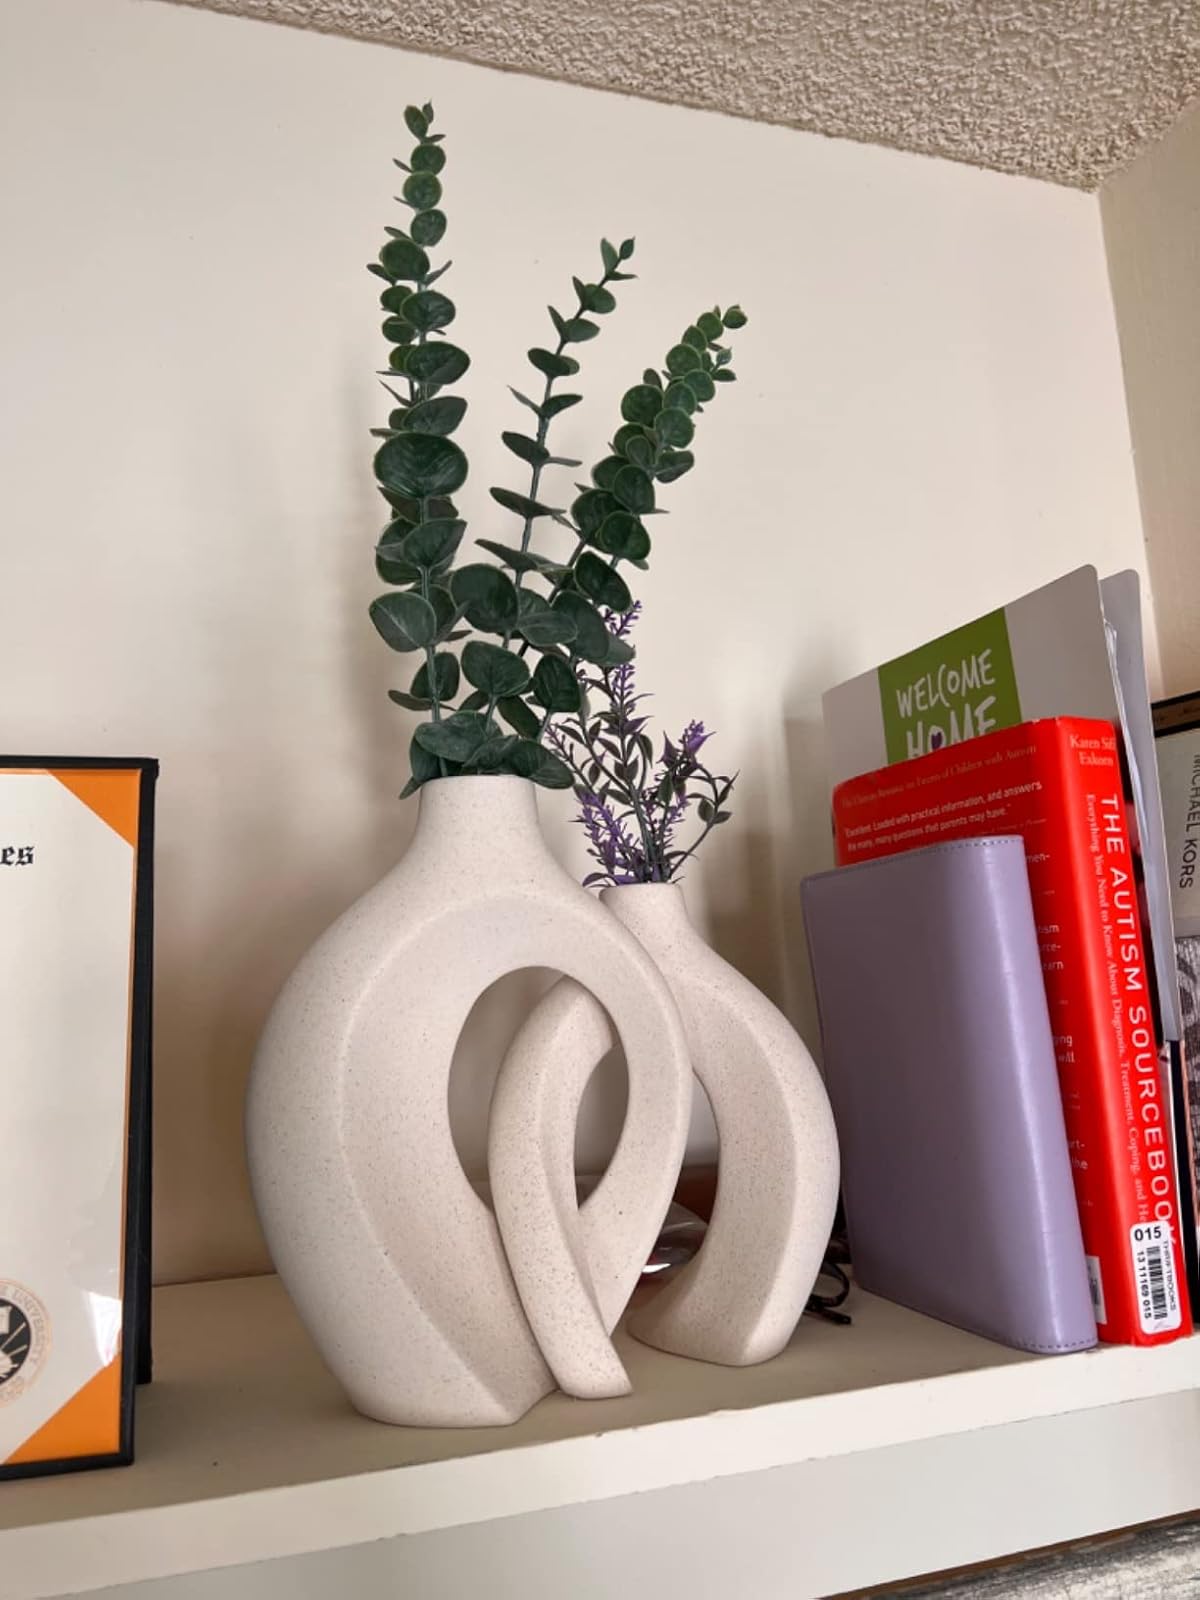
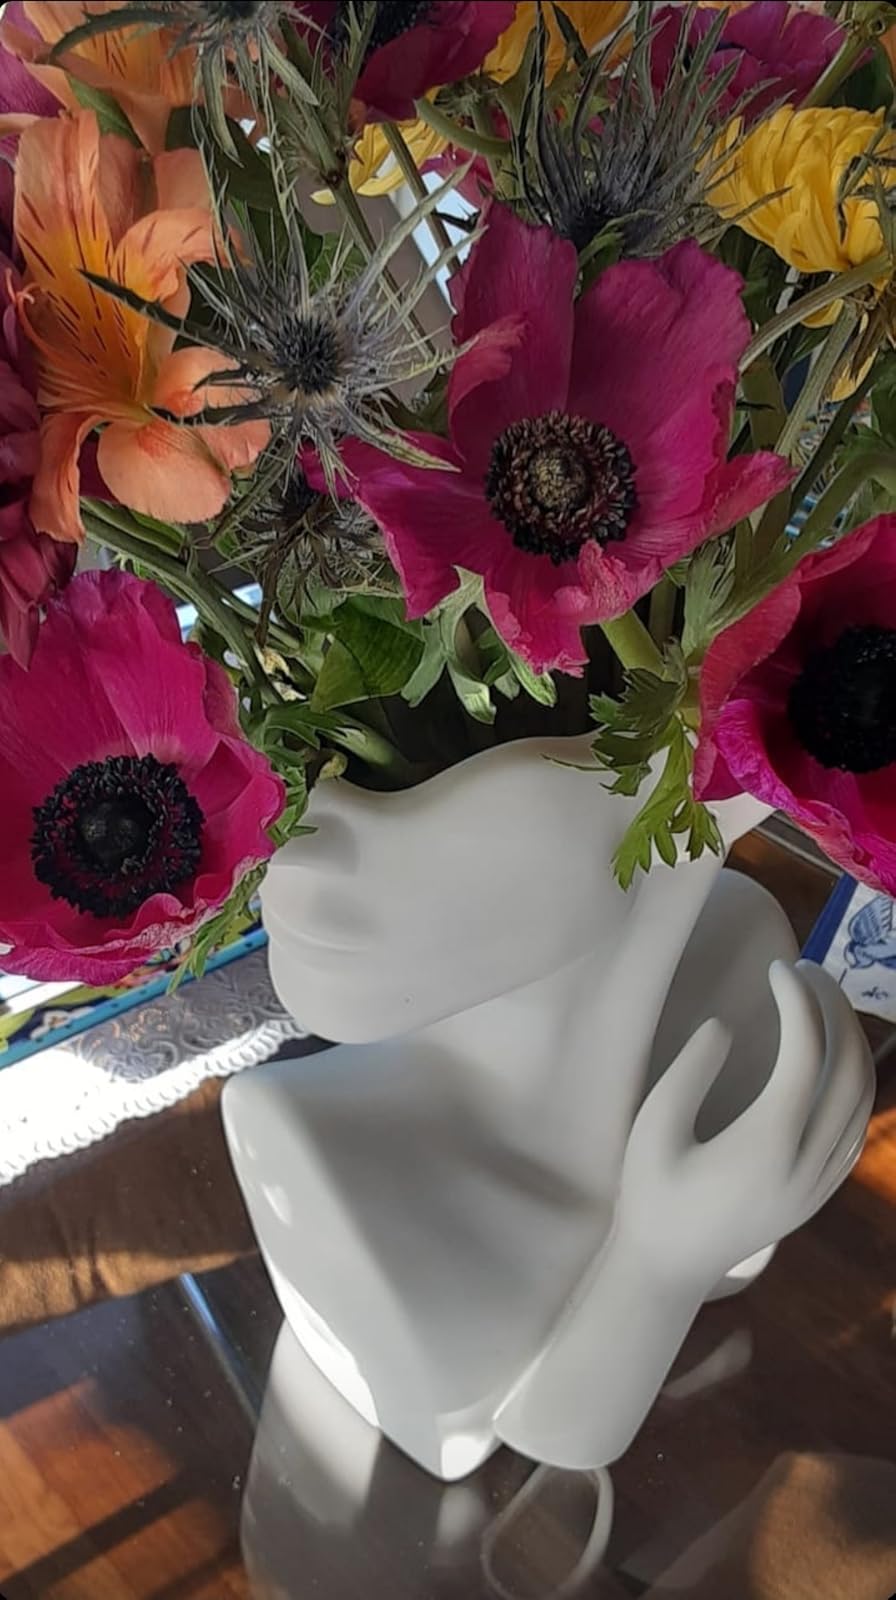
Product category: vase
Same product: no